Rhynchostegium

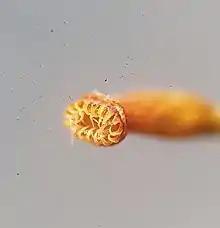
"Rhynchostegium confertum" peristome

Rhynchostegium is a genus of pleurocarpous mosses belonging to the family Brachytheciaceae. The genus has a cosmopolitan distribution across different climatological regions except the polar regions, mostly in tropic to north temperate regions. The genus contains both aquatic and terrestrial species. The genus was named for their rostrate opercula. The type species of this genus is "Rhynchostegium confertum" (Dicks.) Schimp.